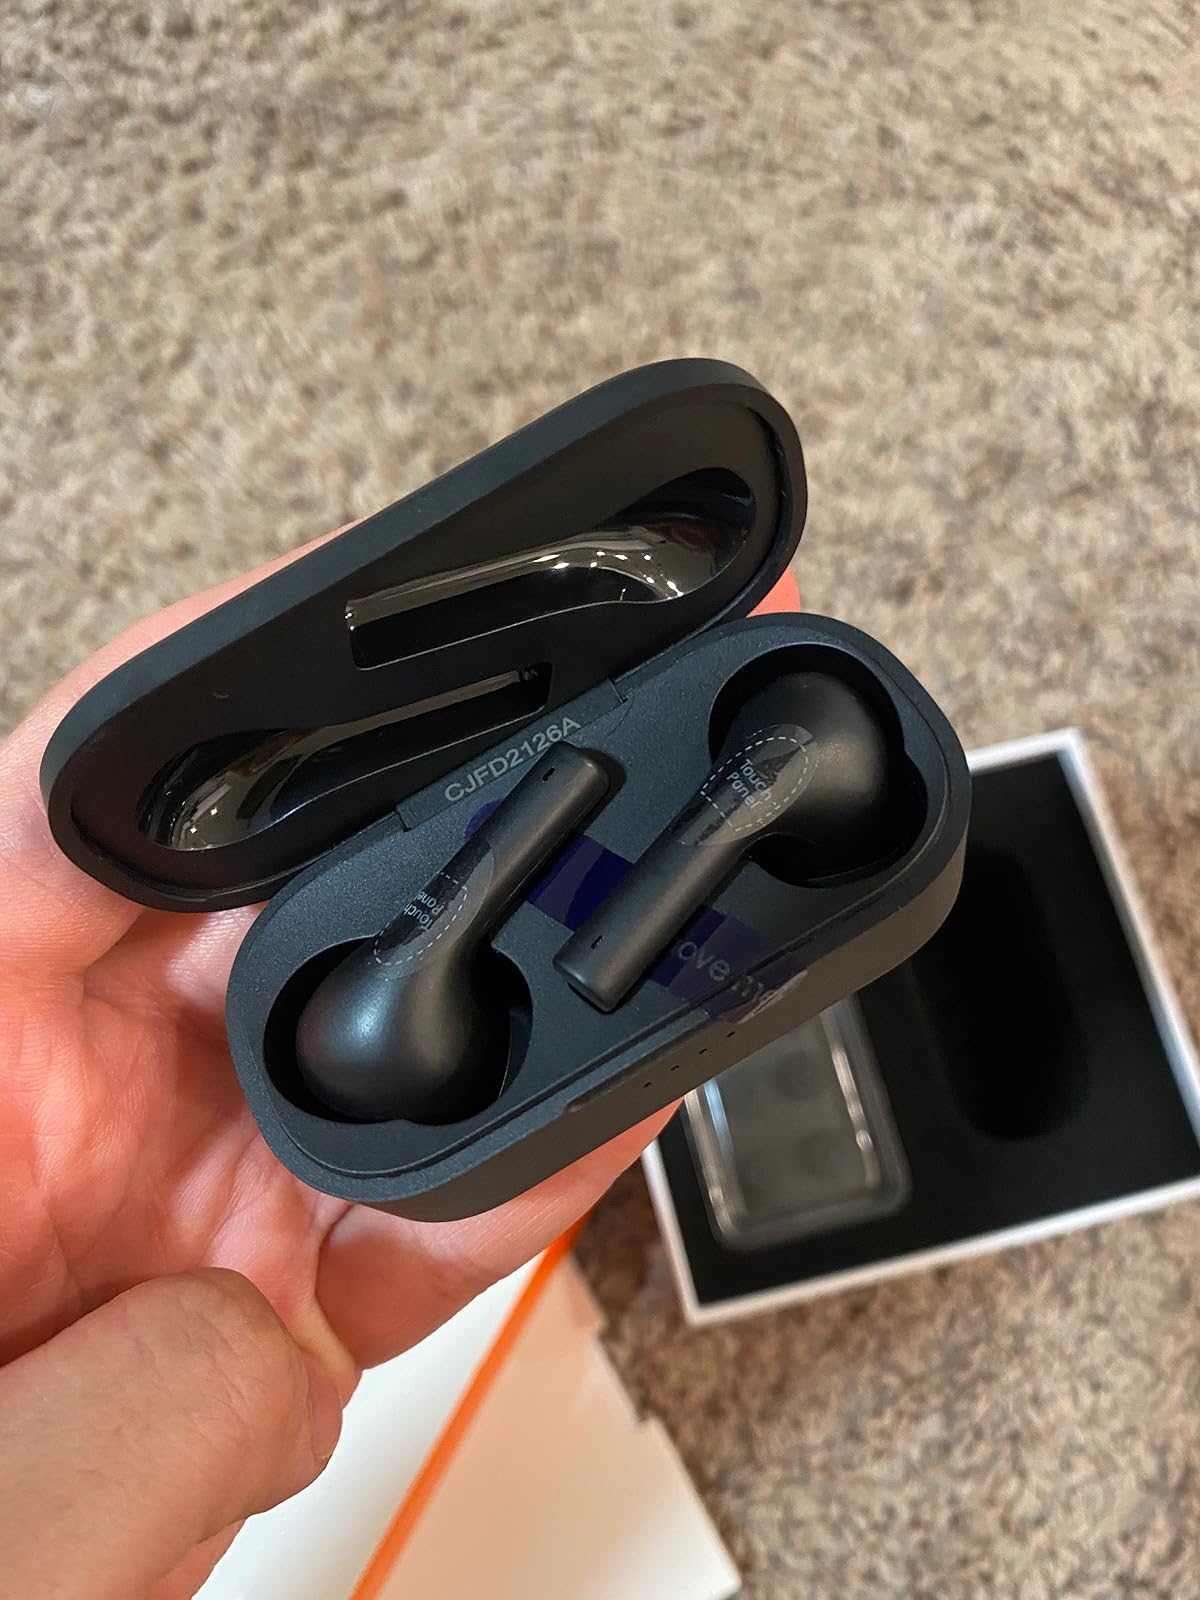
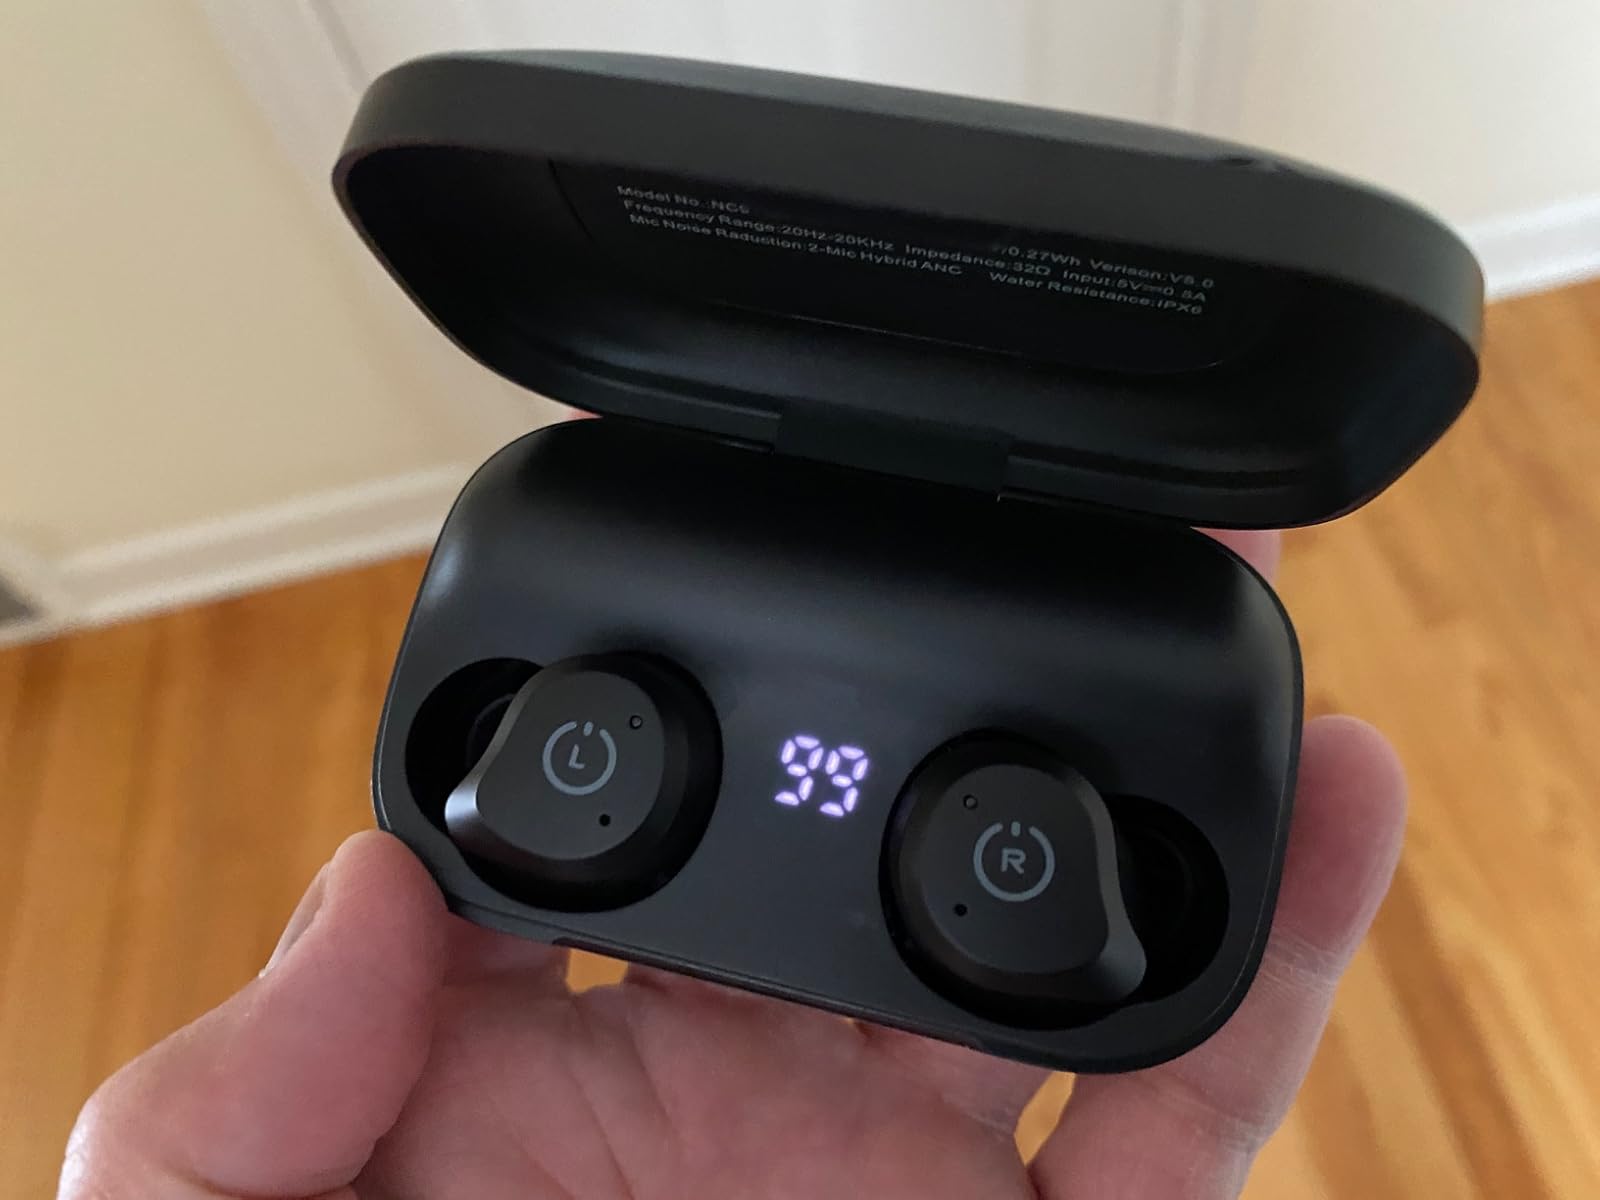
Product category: earbuds
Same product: no